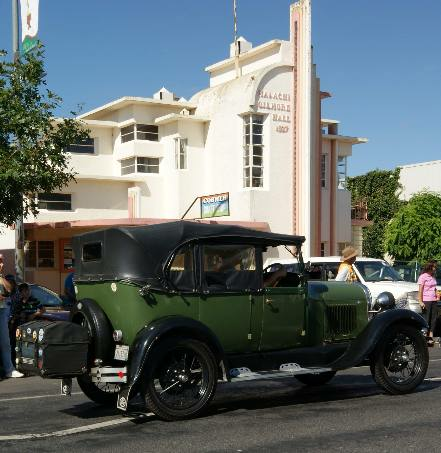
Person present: Yes